Bohlenia

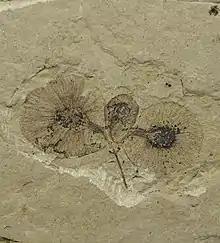
A 3-fruit "Dipteronia brownii" schizocarpRepublic, Washington

The first fossils of "Bohlenia" were described by Leo Lesquereux (1873) and named Myrica latiloba acutiloba. Two years later (1875) he named Myrica insignis and Myrica saportana, with Rhus subrhomboidalis being named in 1883. While documenting the described Florissant Formation biota as of 1906, Theodore Cockerell transferred both "Myrica insignis" and "M. latiloba acutiloba" to "Comptonia", but no commentary was made regarding the other two taxa, similarly Frank Knowlton in 1917 reviewed the Florissant specimens and agreed with the placement of the leaf species in "Comptonia". Presented with a collection of material from British Columbia, Berry published a 1926 monograph which included a number of new species from the Chu Chua area in Central British Columbia. One of the new species, based on several isolated leaflets he named as Myrica uglowi collected from the Joseph Creek outcrops. In 1929 a pair of fossil leaves was described from the Republic Flora in Republic, Washington, which Edward W. Berry then assumed belonged to the Miocene Latah Formation. Berry placed the leaves as "Comptonia insignis" members and they were retained there until 1935. By then the Republic Flora was recognized to be older than the Latah Formation, though the host Klondike Mountain Formation wouldn't officially be described and named until 1962. Working with new collections from Republic and other sites, Roland Wilbur Brown moved the Republic leaves out of "Comptonia insignis" to a new "Dipteronia" species Dipteronia americana. He based his expanded description and new species on newly identified fruits from the same location, and which he placed as fruits belonging to the leaf fossils. As with the Republic material, further specimen collecting uncovered fruits of "Dipteronia" present in the Florissant Formation, and so two years later Brown united those leaves and fruits. During his re-examination of western United States fossil floras, Brown (1937) redescribed the Florissant material as Dipteronia insignis, with commentary on the variable nature of "Dipteronia" foliage explaining the synonymizing of "Comptonia acutiloba" and "Rhus subrhomboidalis" into the species.